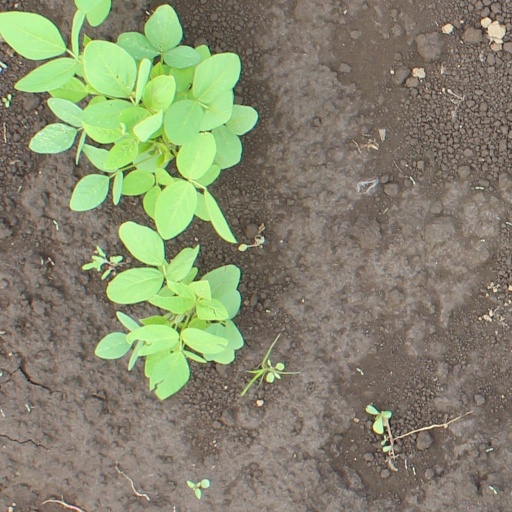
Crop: soybean